Catawissa Township, Pennsylvania

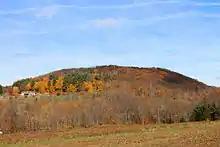
Scenery of Catawissa Township

Catawissa Township is located southwest of the center of Columbia County, across the Susquehanna River from Bloomsburg, the county seat. The township is bordered to the north and northwest by the Susquehanna, to the west by the borough of Catawissa, to the southwest by Franklin Township, to the south by Cleveland and Locust townships, and to the east by Main Township. Catawissa Mountain, elevation , occupies the southeastern part of the township.